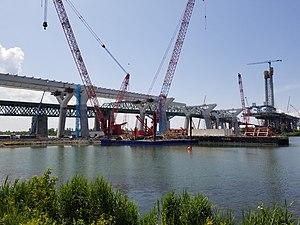
Pont Samuel-De Champlain en construction, vu de la piste cyclable de Brossard.
Le pont Champlain est un pont routier qui relie les villes de Brossard et Montréal en traversant le fleuve Saint-Laurent. C'est un lien économique vital entre Montréal, ses banlieues de la Rive-Sud, la Montérégie et les États-Unis avec plus de 20 milliards de dollars de marchandises y transitant chaque année. Il s'agit du pont à travée unique le plus fréquenté au Canada avec 59 millions de passages annuellement. Depuis le 21 décembre 1978, la société Les Ponts Jacques Cartier et Champlain Incorporée est responsable de la gestion, de l'entretien et du contrôle du pont Champlain.